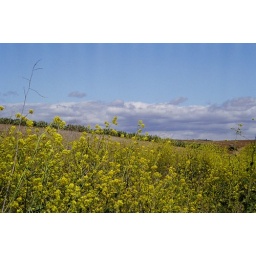
flowers in the clouds